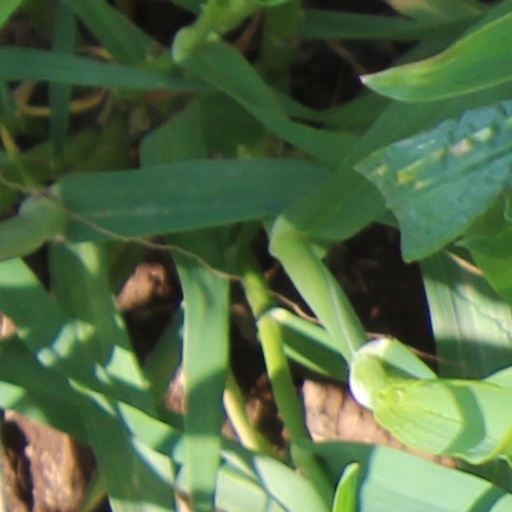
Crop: wheat